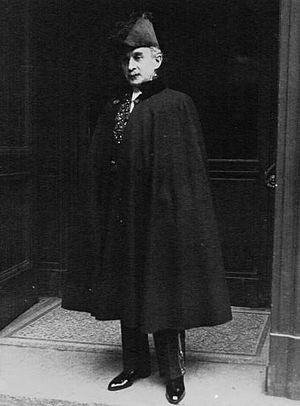
Abel Bonnard est un écrivain, homme politique et poète français né le 19 décembre 1883 à Poitiers et mort le 31 mai 1968 à Madrid.